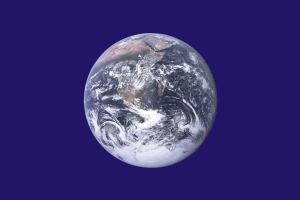
Jordens dag
Flag for Jordens dag
Jordens dag er en tradition der startede den 22. april 1970 i USA, for at gøre opmærksom på verdens miljøproblemer. Jordens dag er blevet fejret samme dag hvert år siden dengang.